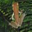
Label: frog